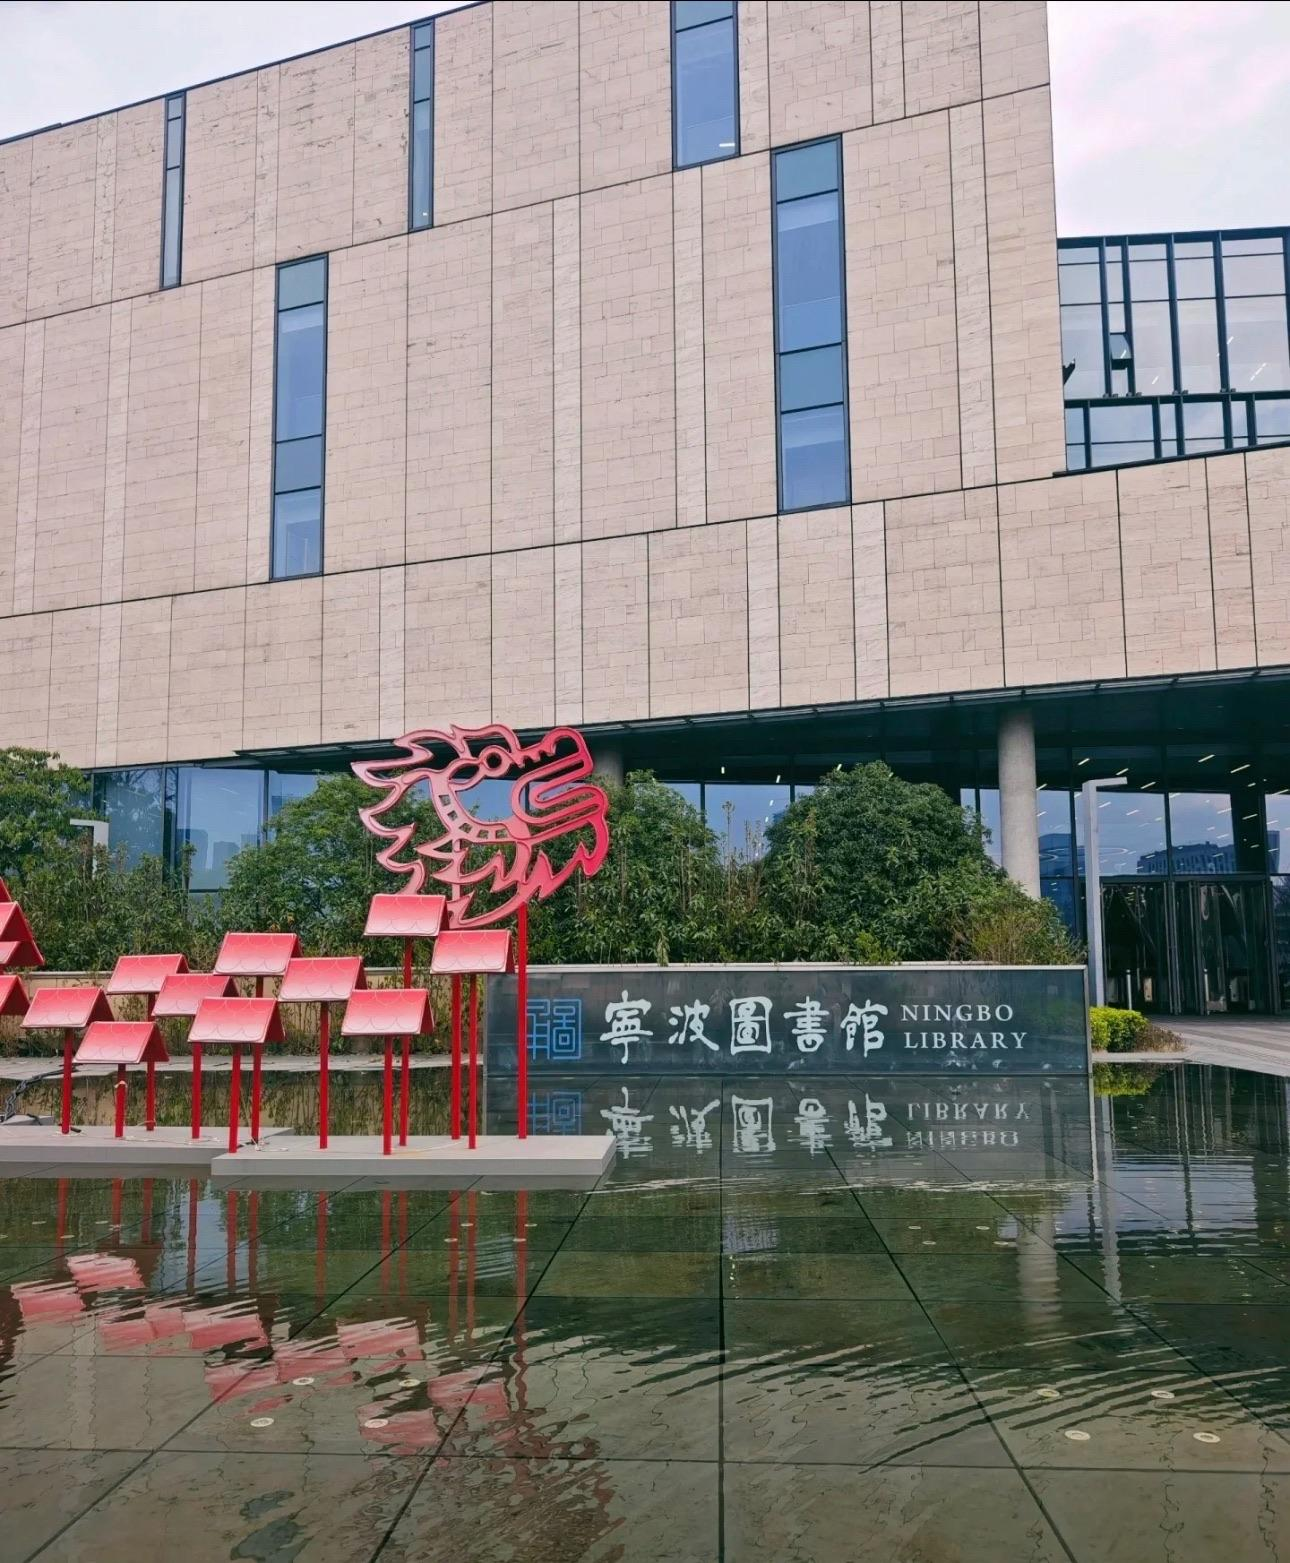
地标名称：宁波图书馆(福庆馆)
所在城市：宁波市·鄞州区